Hossein Fallah Noshirvani

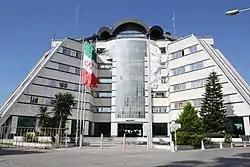
Babol Noshiravani University of Technology

The institution initially began as a community college for technical training in fields related to engineering. After the 1979 Iranian Revolution, the school merged with the University of Mazandaran (UMZ), becoming its College of Engineering with a curriculum that included both undergraduate and graduate programmes. In 2005, the institution started a process of independence from UMZ, during which it was temporarily referred to as the Noshirvani Technical and Education Complex. In 2008, BNUT became an independent public university.